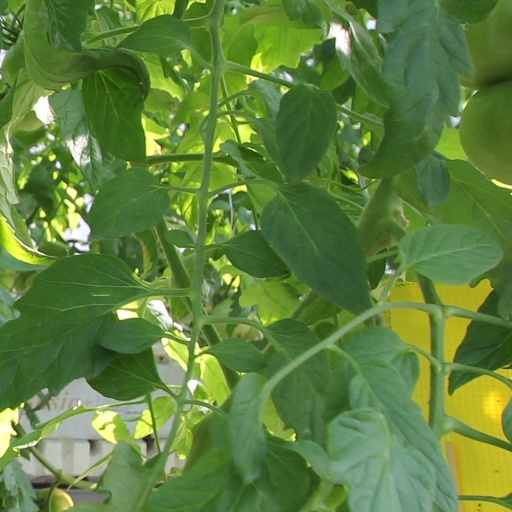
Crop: tomato